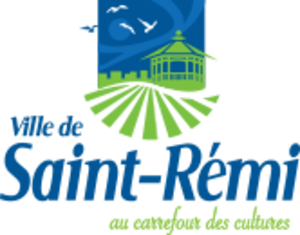
Saint-Rémi, auparavant appelée Saint-Rémi-de-LaSalle et Saint-Rémi-de-Napierville, est une ville du Québec située dans la MRC des Jardins-de-Napierville dans la région administrative de la Montérégie. Sa population est estimée à 8 660 habitants en 2019.